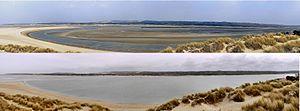
La pointe du Touquet, située sur le territoire de la commune du Touquet-Paris-Plage, est un site naturel classé du département du Pas-de-Calais depuis le 27 novembre 2001.